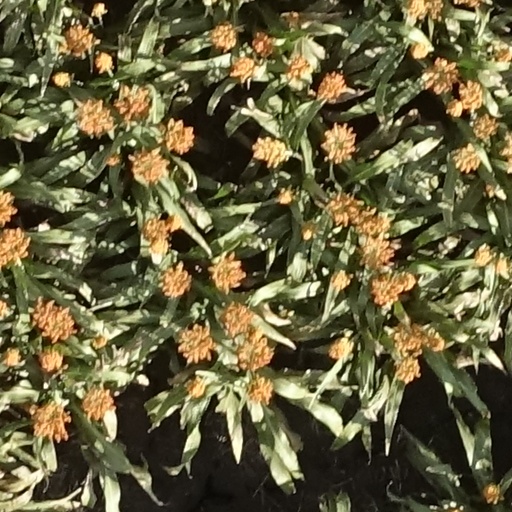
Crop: sorghum